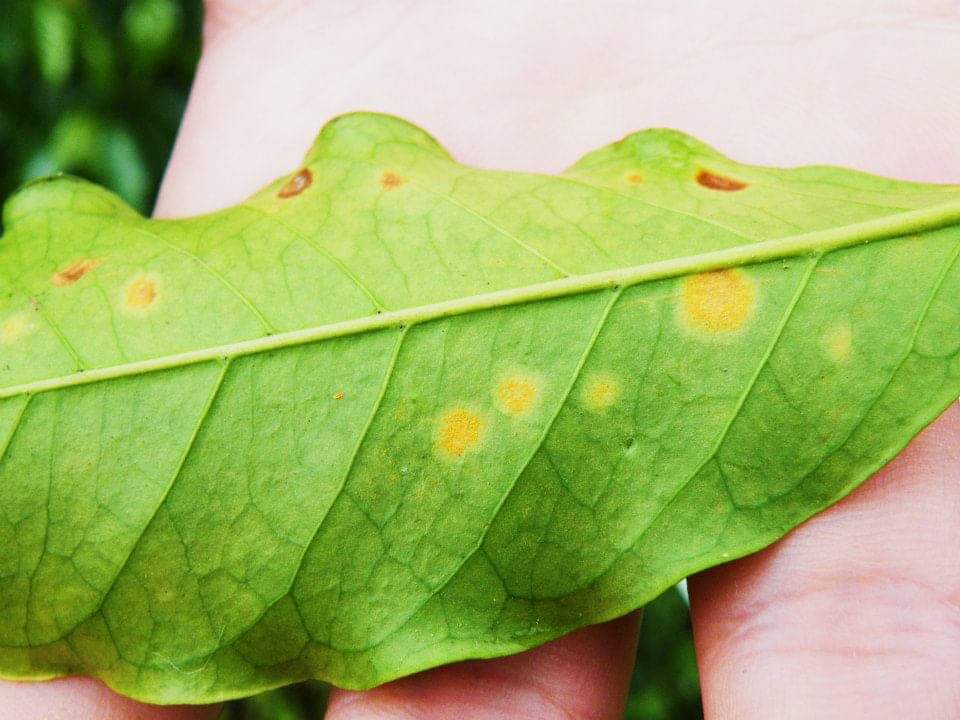
Plant: Coffee
Disease: coffee leaf rust